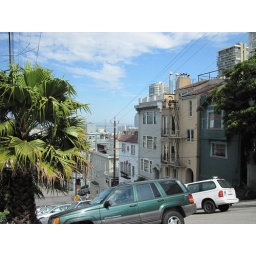
A day walking around SF. Random pictures of beautiful building and steetsA day walking around San Francisco. Random pictures of beautiful streets and buildings.